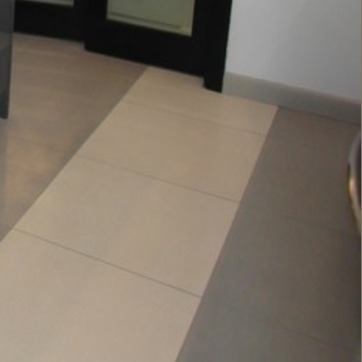
Material: tile